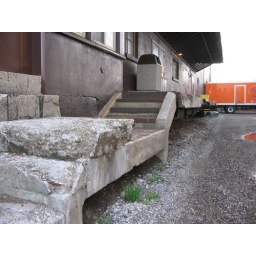
Loading/unloading dock. Love the smashed/worn corners and splash of orange and green in the image.